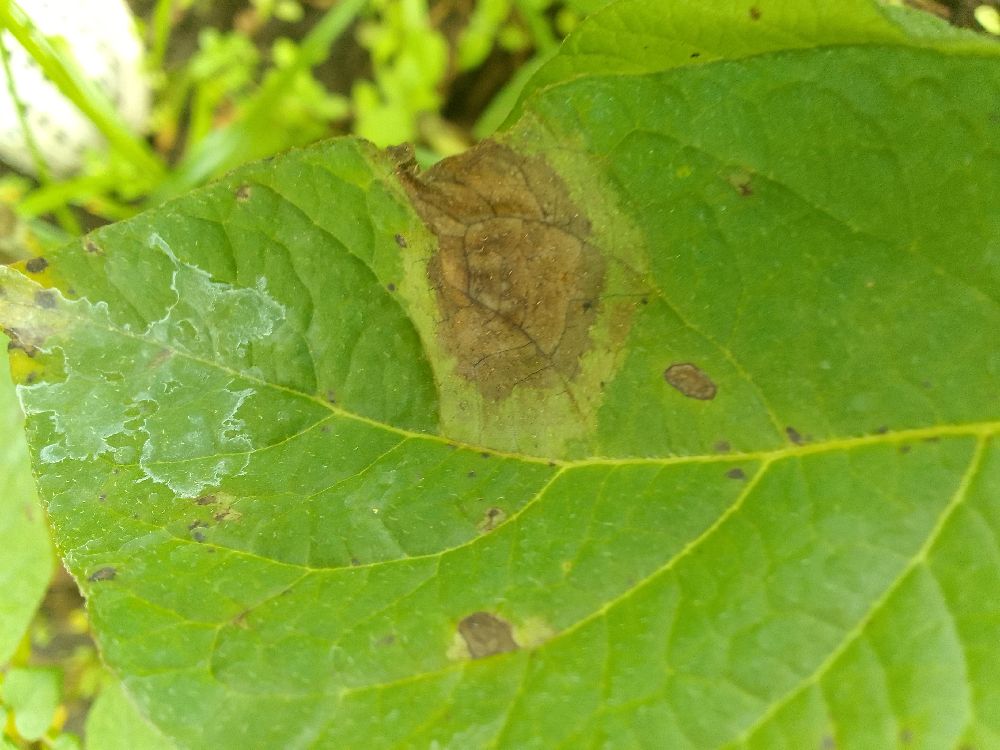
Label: Late blight